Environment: real
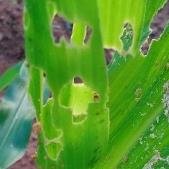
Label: fall_armyworm